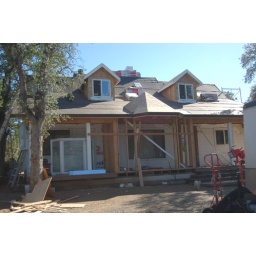
front of the house before the living room addition is closed in and before the roof is on